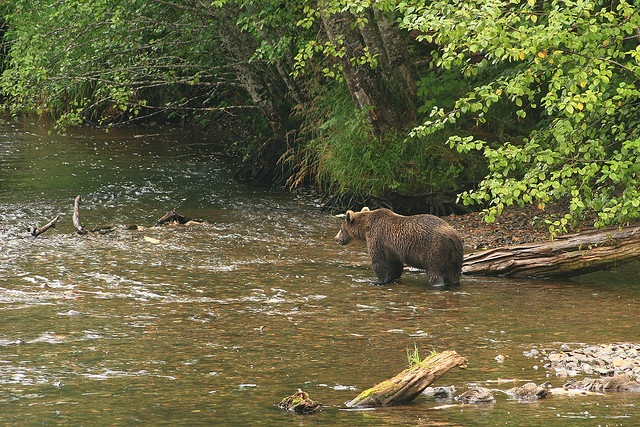
A bear is hunting for prey along the river.
Brown bear searching for fish in the water.
A brown bear wading into a shallow river.
A brown bear is in shallow water by trees.
a bear standing in a stream staring at the water.